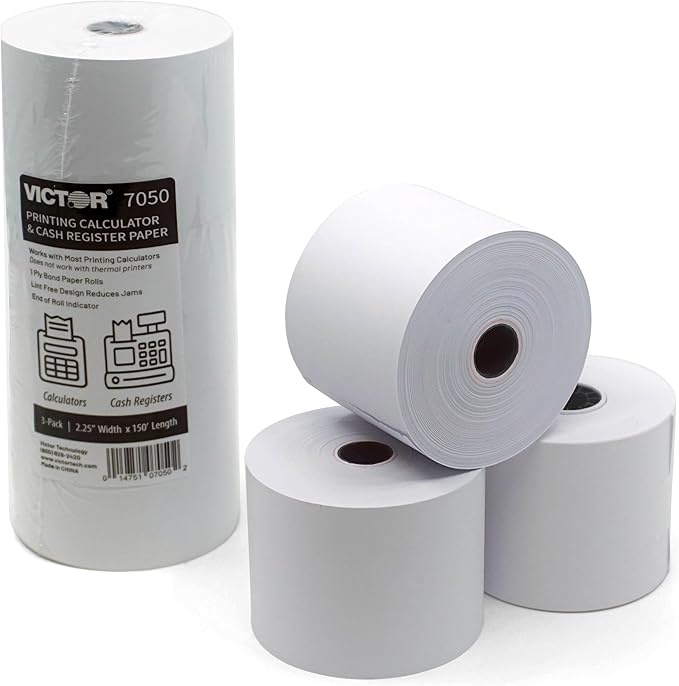
Victor 7050 Compact White Paper Rolls for Handheld and Portable Printing Calculators/Adding Machines/Ink Print Cash Registers 2.25” W x 150' FT (3-Pack)
Brand: Victor
About This 150 feet per roll for extended use and value Standard 2.25” W ensures compatibility with most printing calculators and adding machines including Victor and Sharp models Each roll includes an end-of-roll indicator to alert when it is time to be replaced Includes 3 paper rolls per pack Tightly wound and precisely cut for high quality output Lint-free paper design helps prevent jams in the machine For use with ink printing adding machines / calculators and cash registers Overview Brand : Victor Color : White Item Weight : 5.5 Ounces Paper Finish : Matte Sheet Size : 2.25'' x 150' (Standard)
Category: Office Supplies > General Office Supplies > Paper Products > Receipt & Adding Machine Paper Rolls